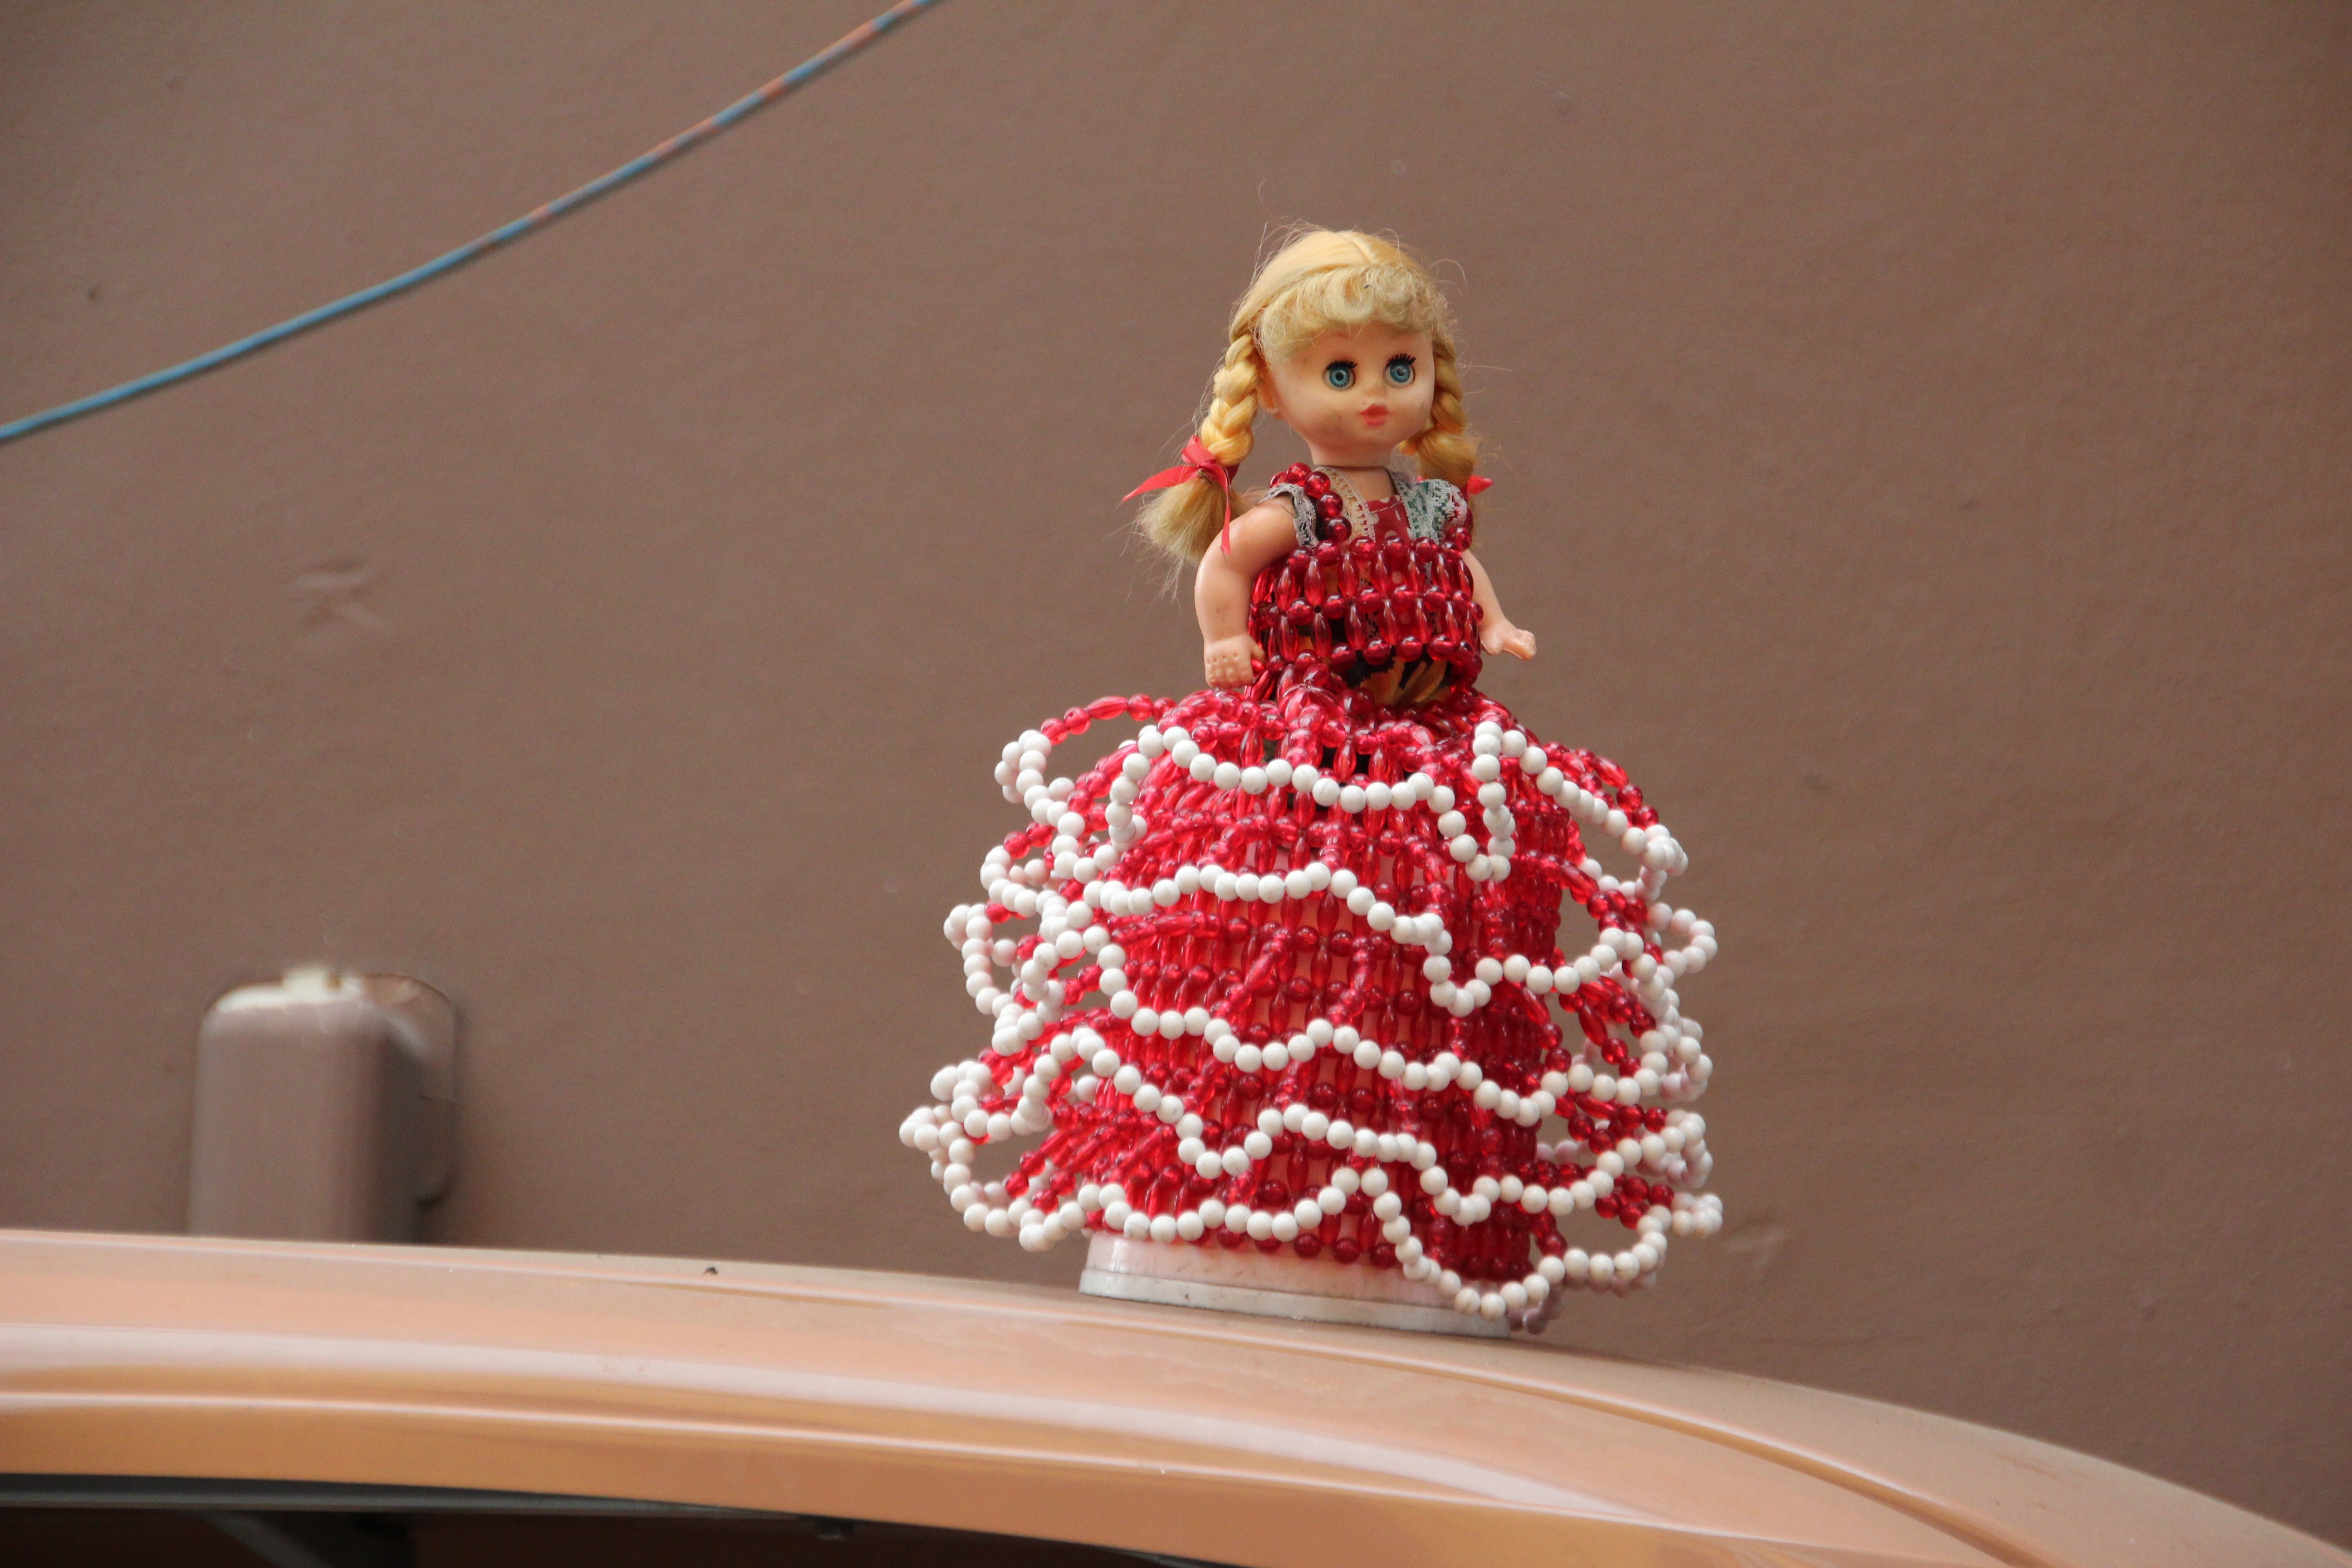
girl, flower, food, red, dessert, toy, cake, fig, doll, art, icing, toys, barbie, doll face, cake decorating